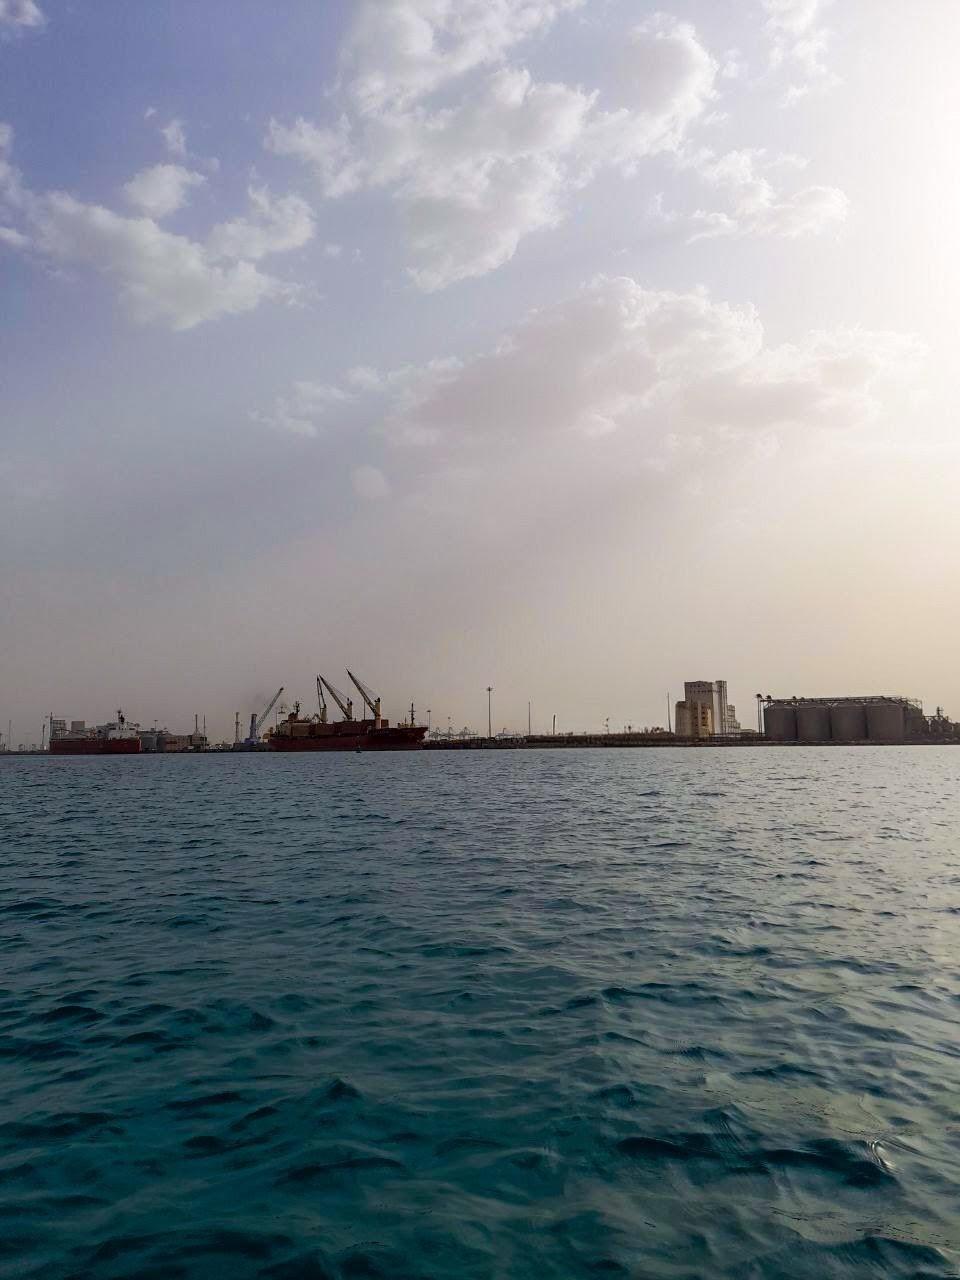
الوصف بالفصحى: كورنيش بورتسودان المطل على البحر الأحمر بمياهه الفيروزية
التصنيف: Uncategorized